Transformation of the Ottoman Empire

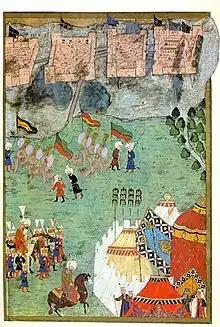
Ottoman miniature showing Szigetvár before the siege, 16th century

The nature of the Ottoman military shifted dramatically during this period. From its inception the Ottoman army was dominated by cavalry forces, with cavalry outnumbering infantry in the sixteenth century on a 3:1 or 4:1 basis. As a result of the empire's rapid expansion and the stabilization of its borders in the preceding period, as well as the increasing importance of gunpowder technology to military success, the empire adapted by widening the range of its recruitment in order to raise much larger numbers of infantry troops. By the 1690s, the infantry proportion of the field army had increased to 50–60 percent, equivalent to that of the neighboring Habsburg monarchy. Calculations of total strength during this period remain unreliable, but it has been estimated that the average Ottoman army consisted of a core force of approximately 65,000–70,000 men from the timariots and standing army, joined also by irregular militias and the armies of the empire's vassals, with a particularly significant contribution coming from the Crimean Khanate. In general, the Ottoman army remained at least as effective as those of its European rivals throughout this period. In contrast with older historical views, which posited a failure to keep pace with European military developments, the Ottomans in fact demonstrated a significant degree of dynamism and a continued capacity and willingness to innovate and improve their military forces. Although the empire experienced significant defeats and territorial loss in the 1683–99 War of the Holy League, this was caused not by military inferiority, but by the size and effective coordination of the Christian coalition, as well as the logistical challenges of warfare on multiple fronts.